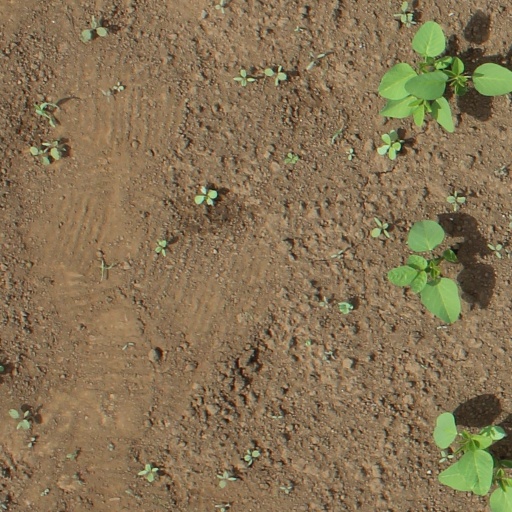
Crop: soybean